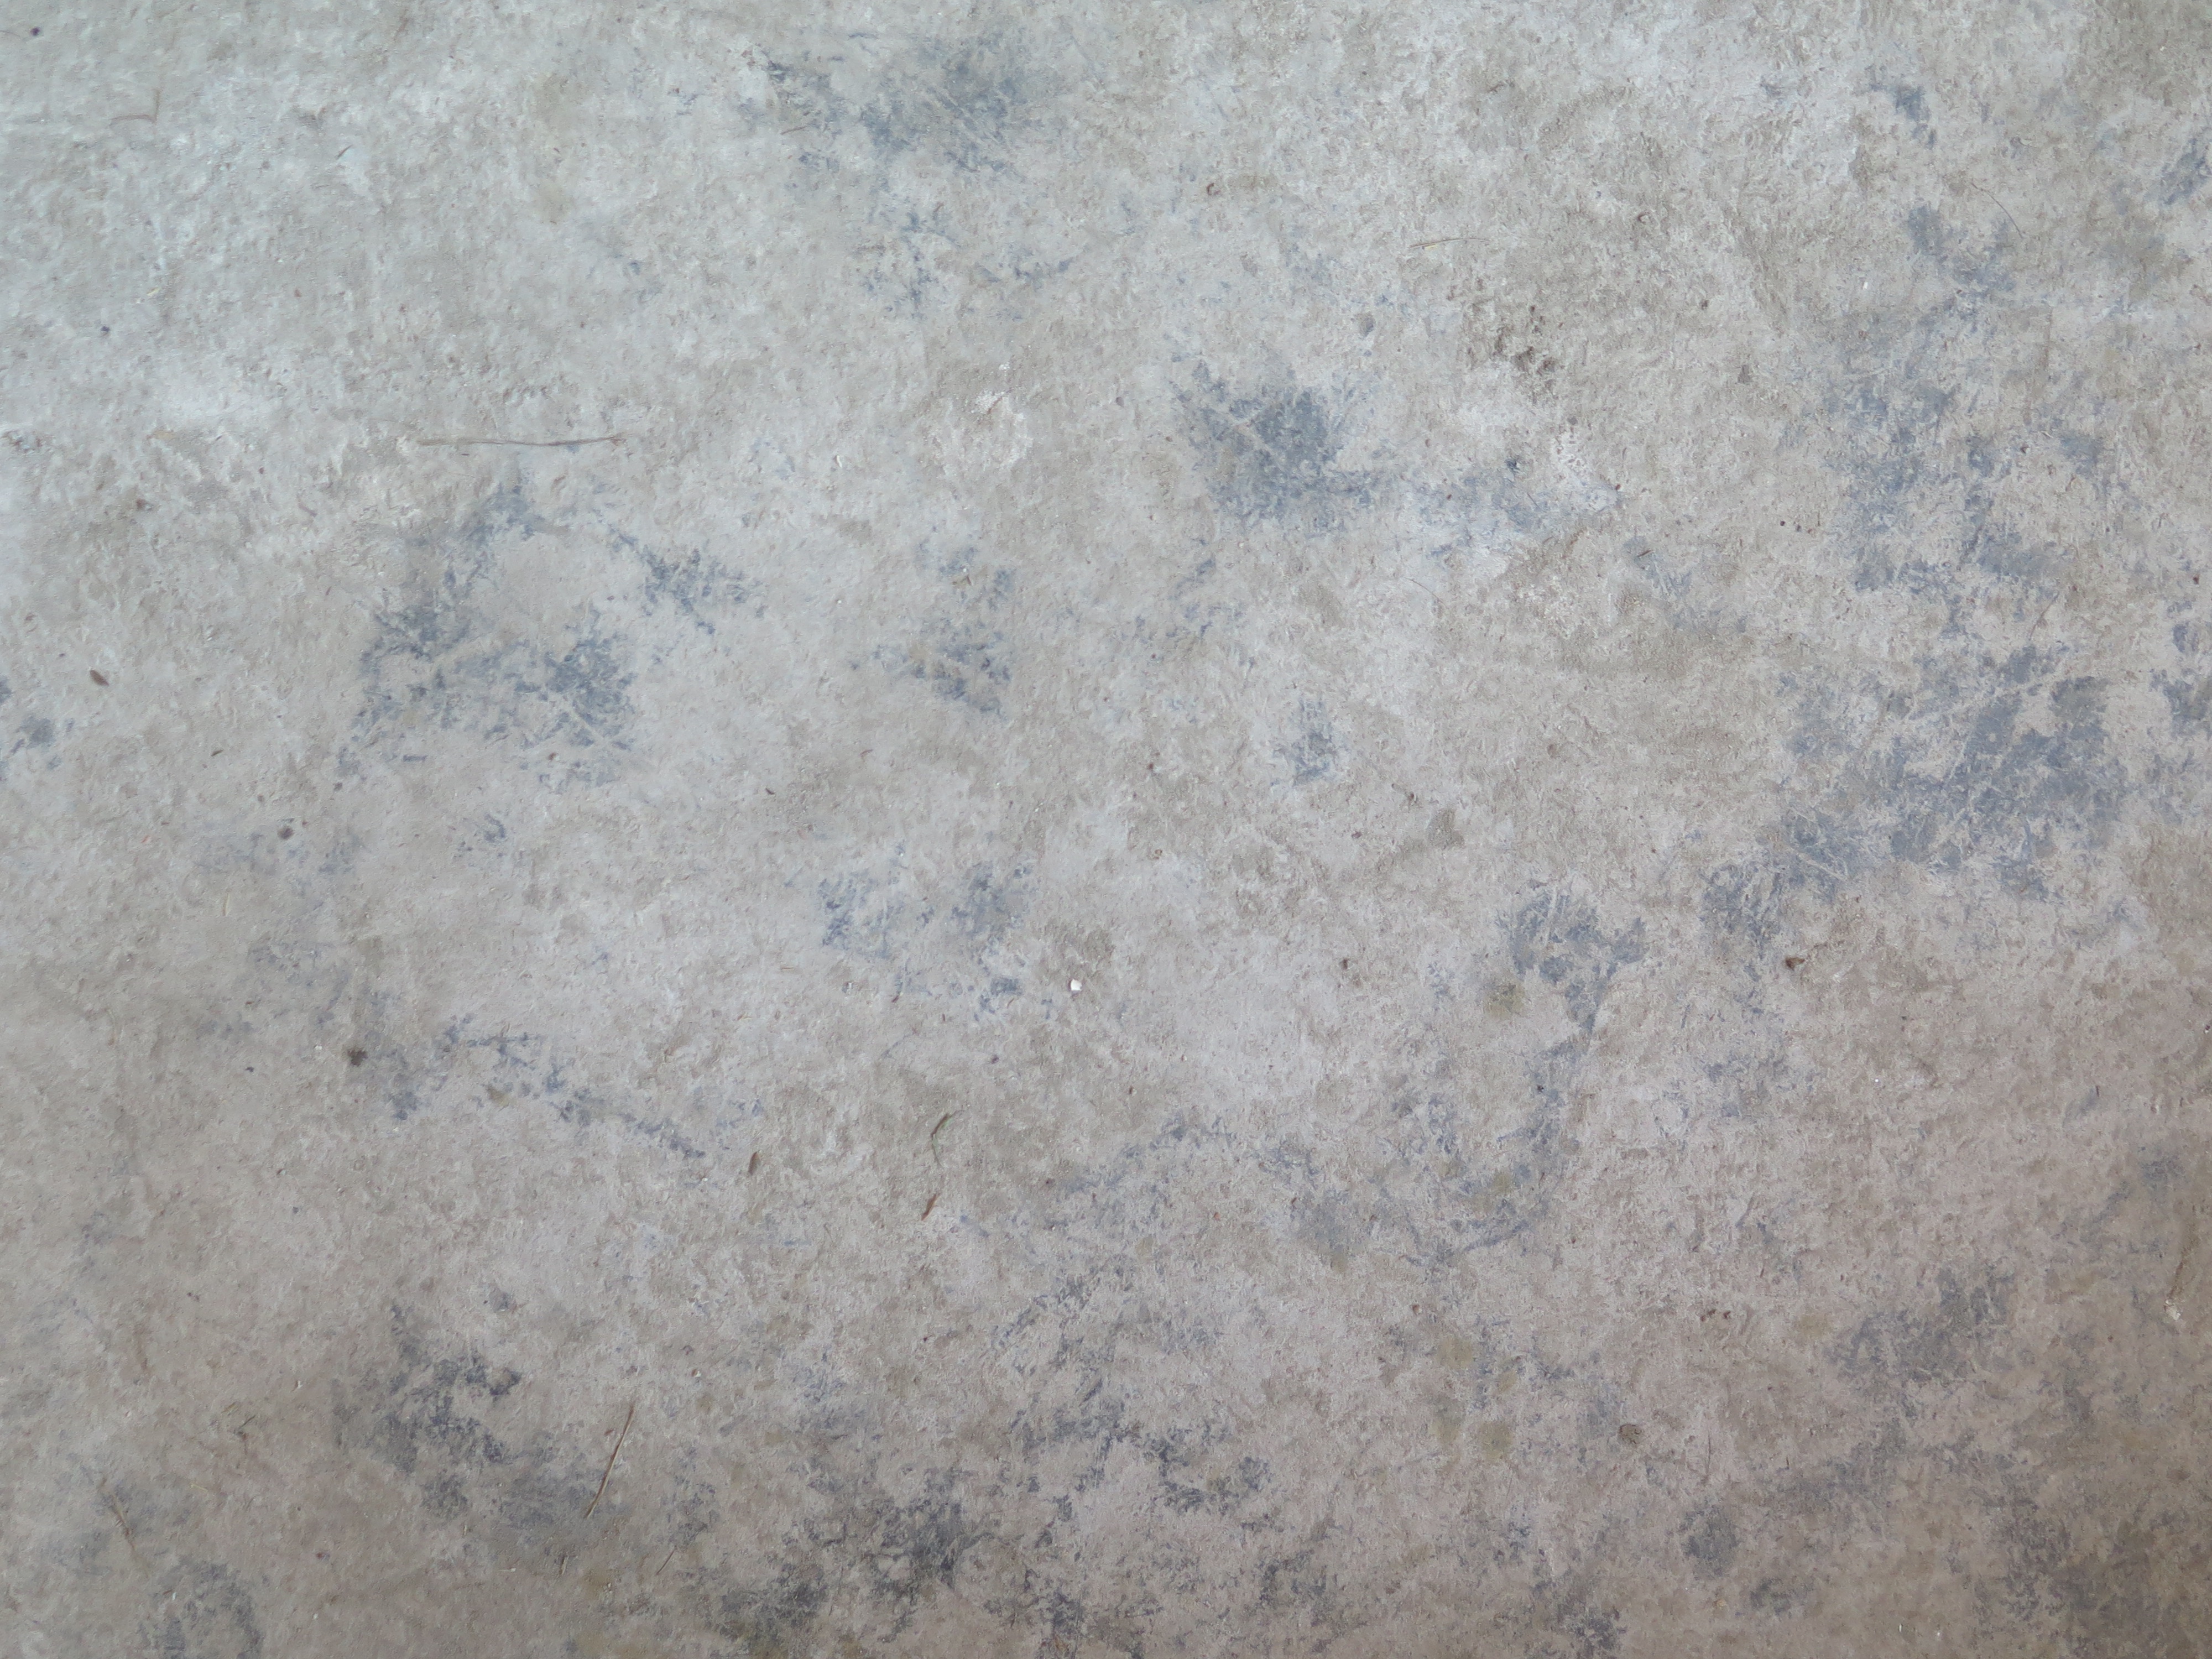
texture, floor, wall, tile, material, plaster, flooring